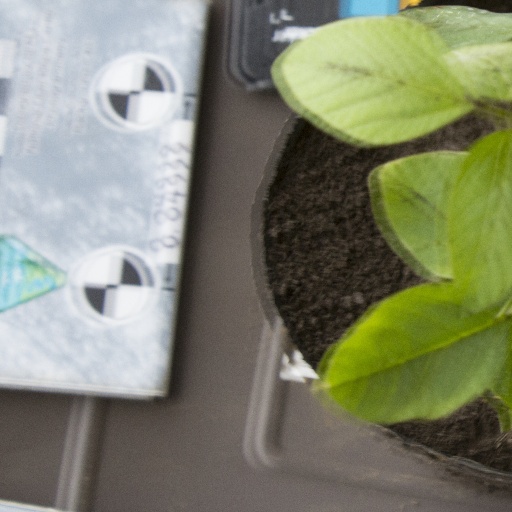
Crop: soybean